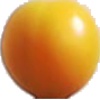
Label: cherry_wax_yellow